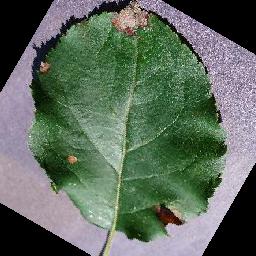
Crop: apple
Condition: black_rot